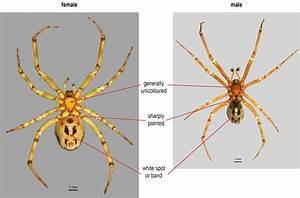
spider